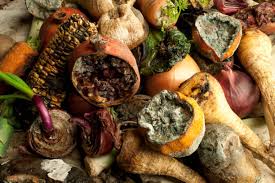
Label: trash